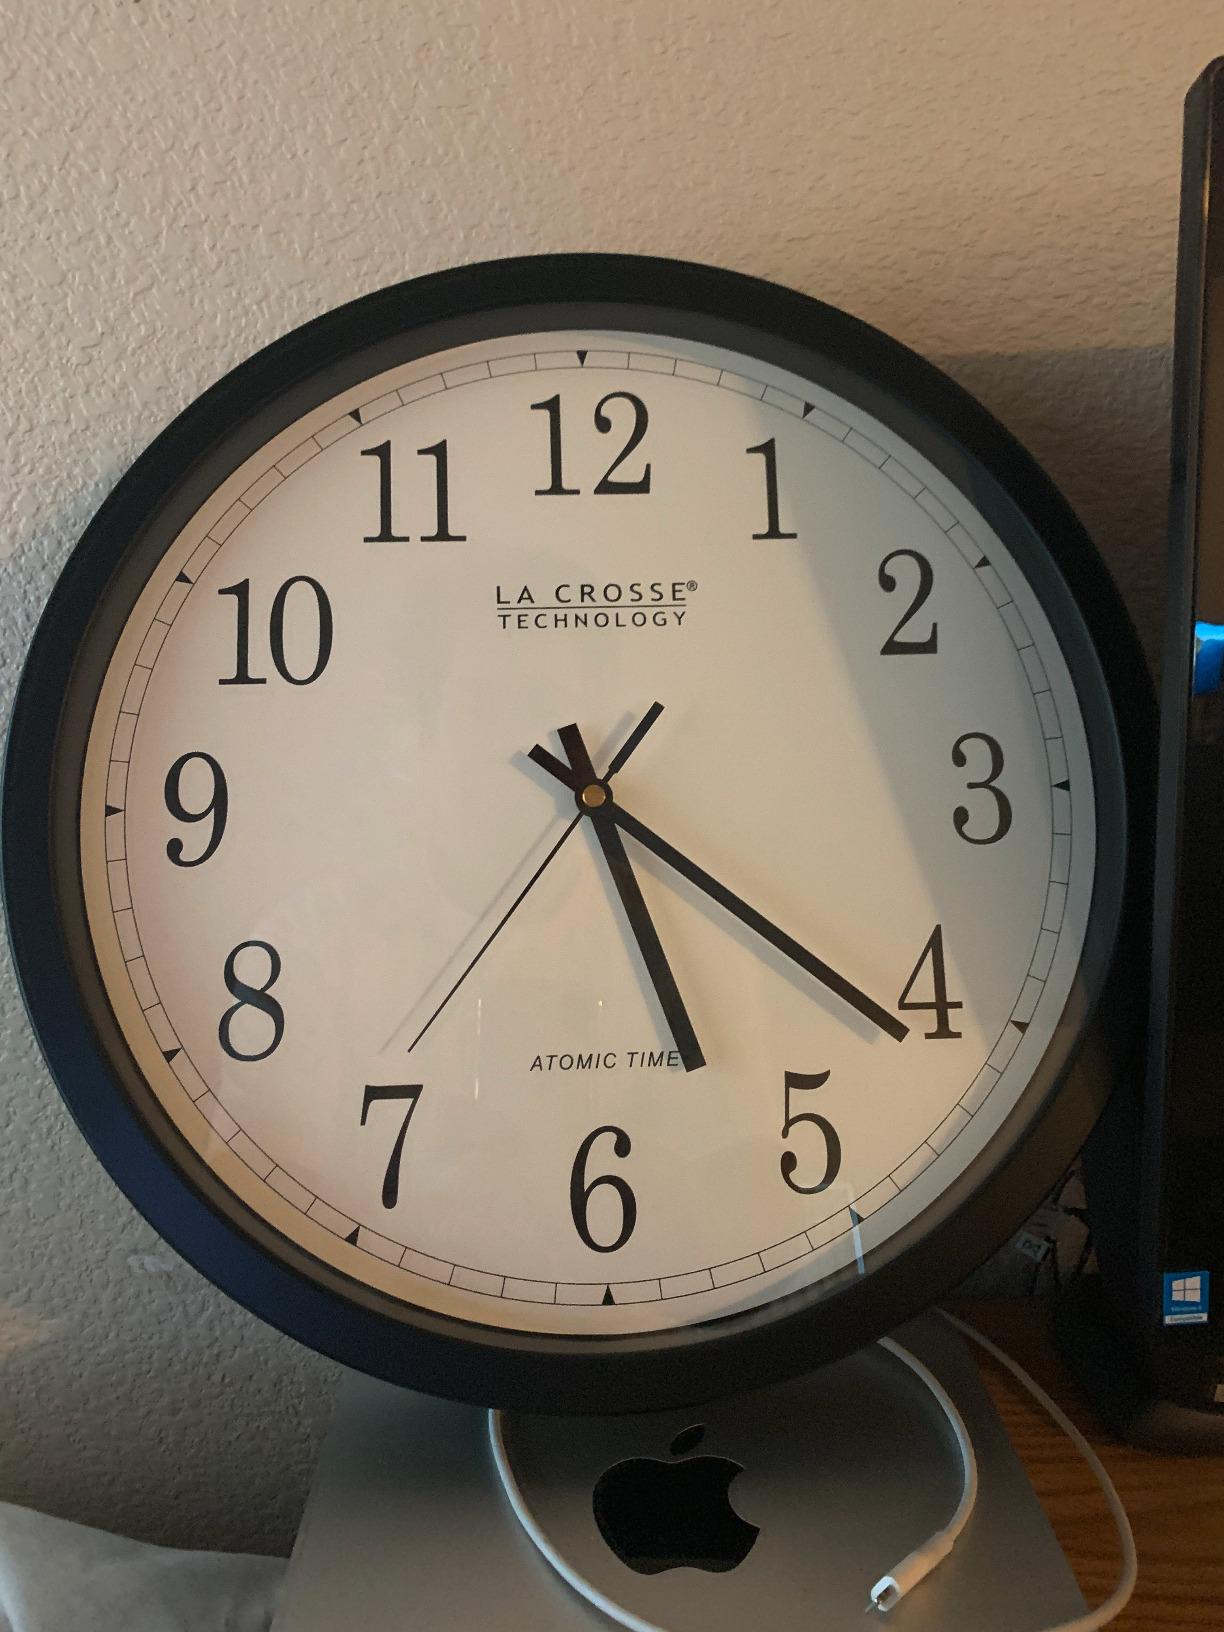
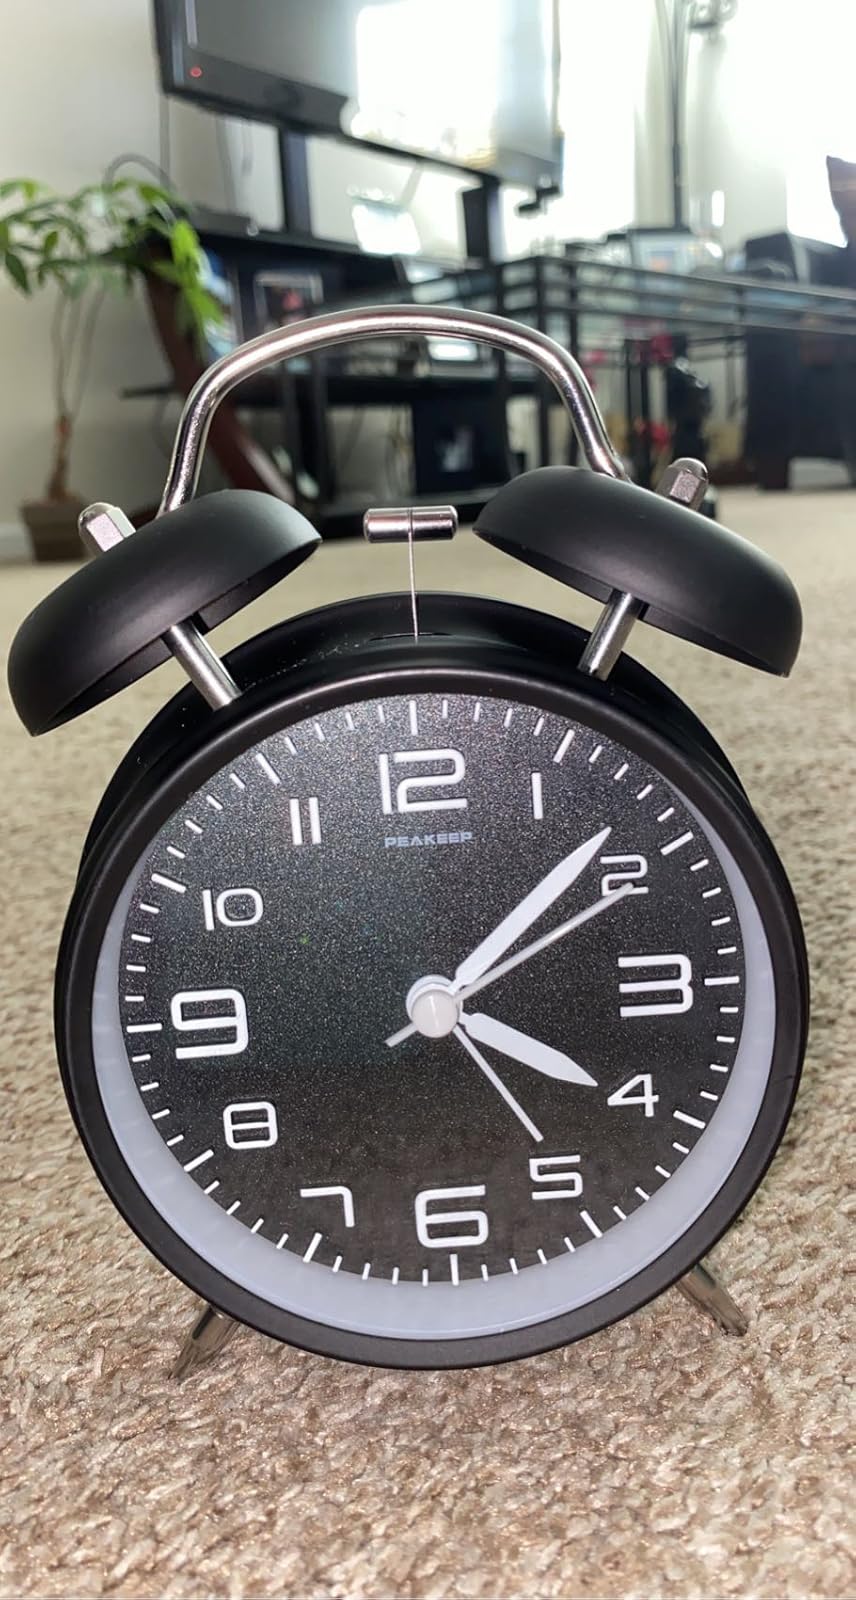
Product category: clock
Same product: no